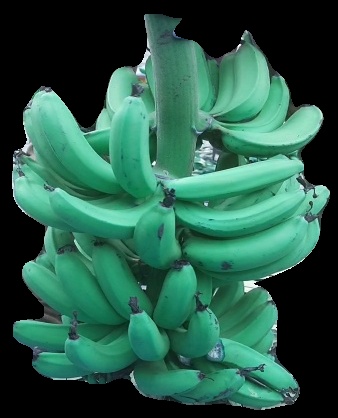
Variety: pachbale
Grade: grade3